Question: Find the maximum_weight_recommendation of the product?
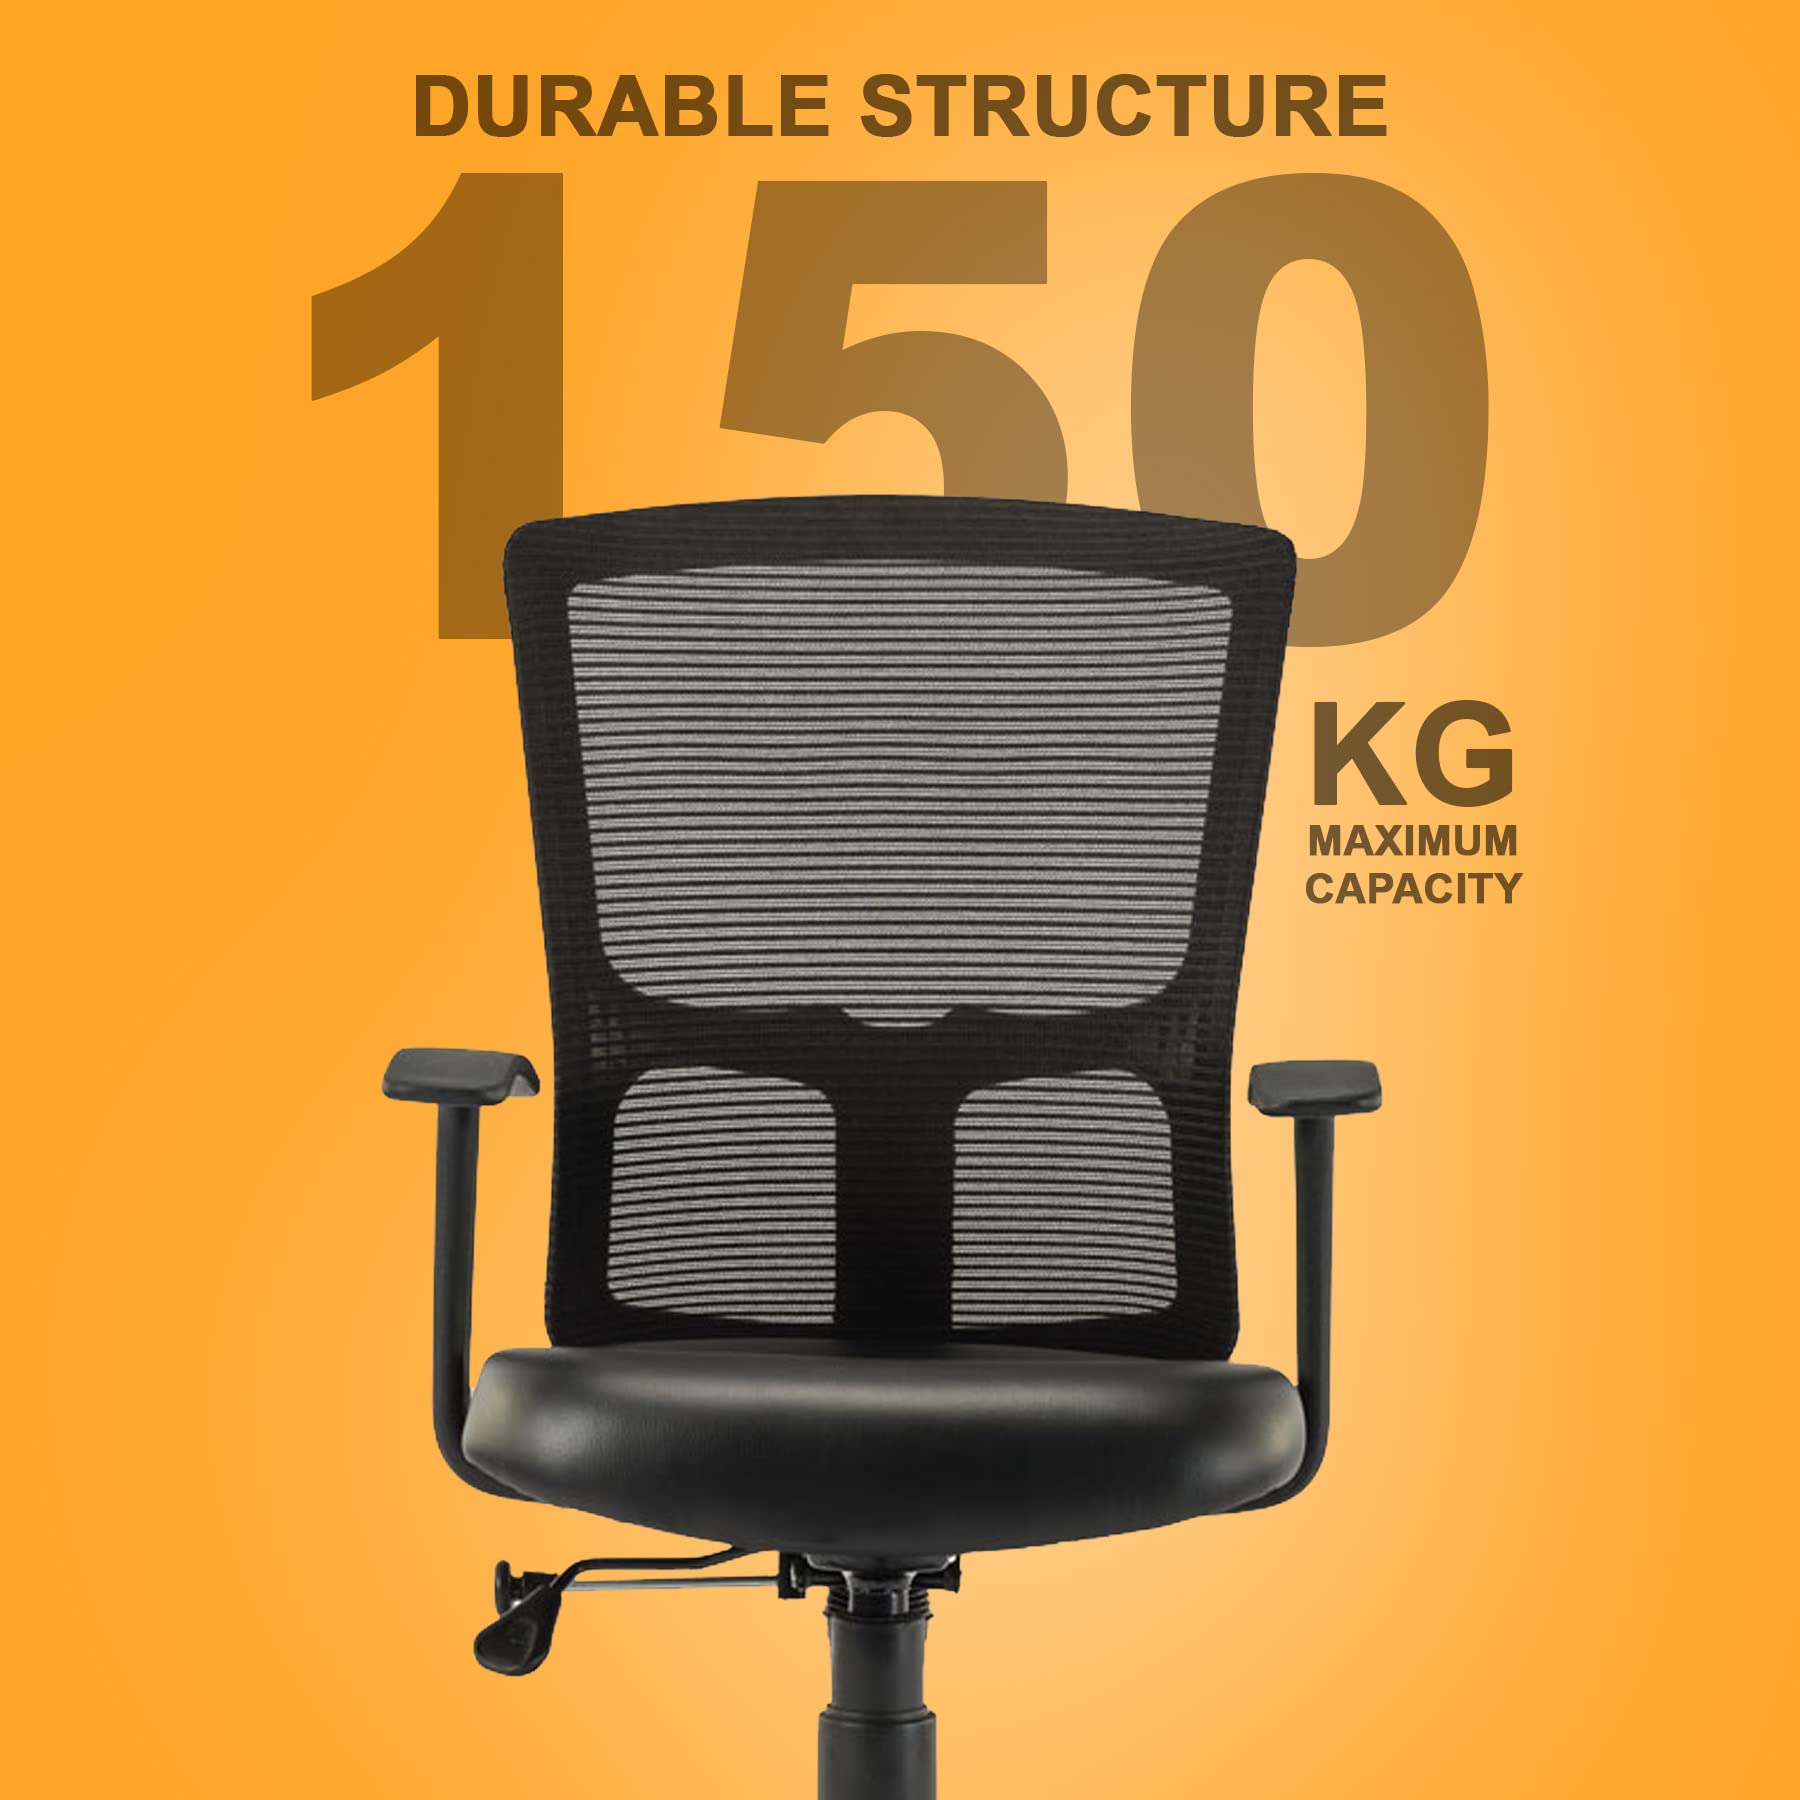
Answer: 50.0 kilogram